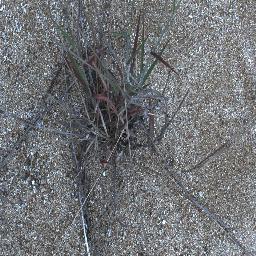
Label: negative